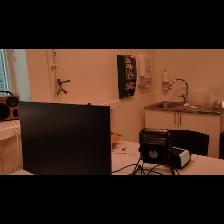
Label: NonHuman